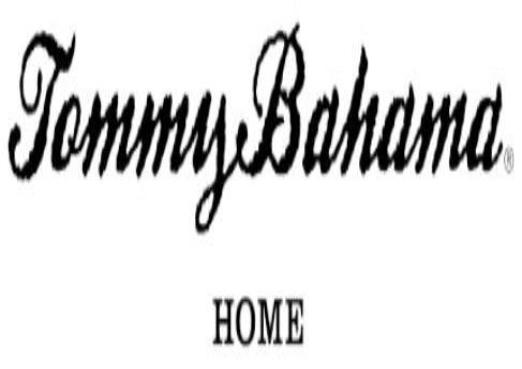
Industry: Clothes